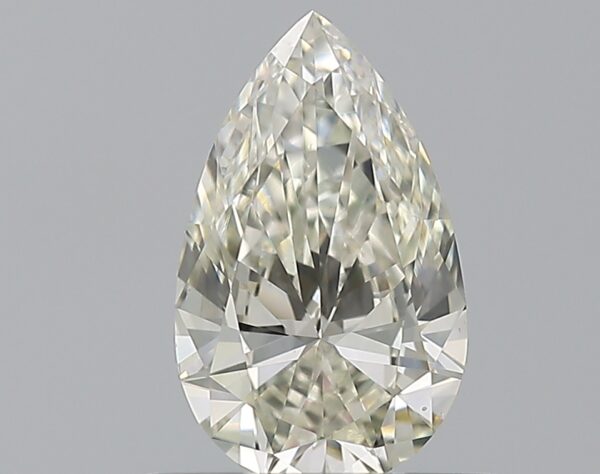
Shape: pear
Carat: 0.55
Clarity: VS2
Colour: I
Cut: EX
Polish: EX
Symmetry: EX
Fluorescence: ST
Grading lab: GIA
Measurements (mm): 7.49 x 4.59 x 2.64